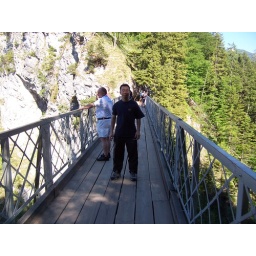
me standing in mary's bridge